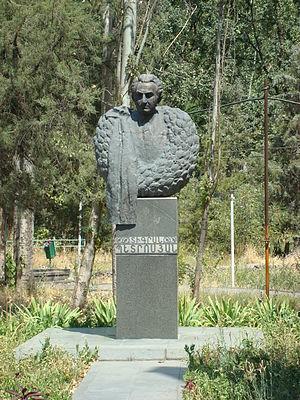
La liste de statues d'Erevan regroupe l'ensemble des statues de la ville d'Erevan en Arménie. Cette liste se veut aussi exhaustive que possible.